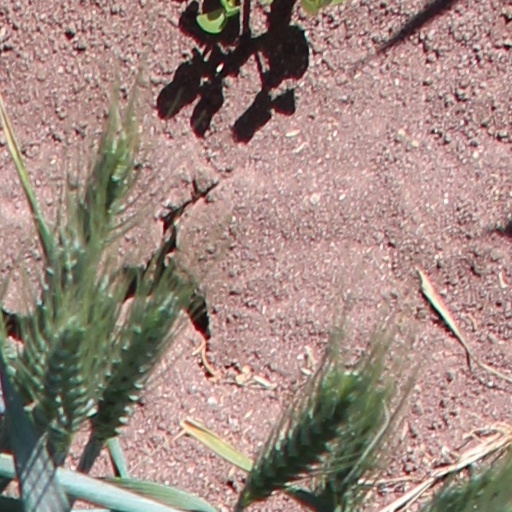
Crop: wheat